The Convent, Gibraltar

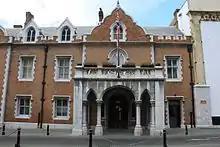
The Convent with King's Chapel on the right

The Convent has been the official residence of the governor of Gibraltar since 1728. It was originally a convent of Franciscan friars, hence its name, and was built in 1531, and heavily rebuilt during the 18th and 19th centuries.